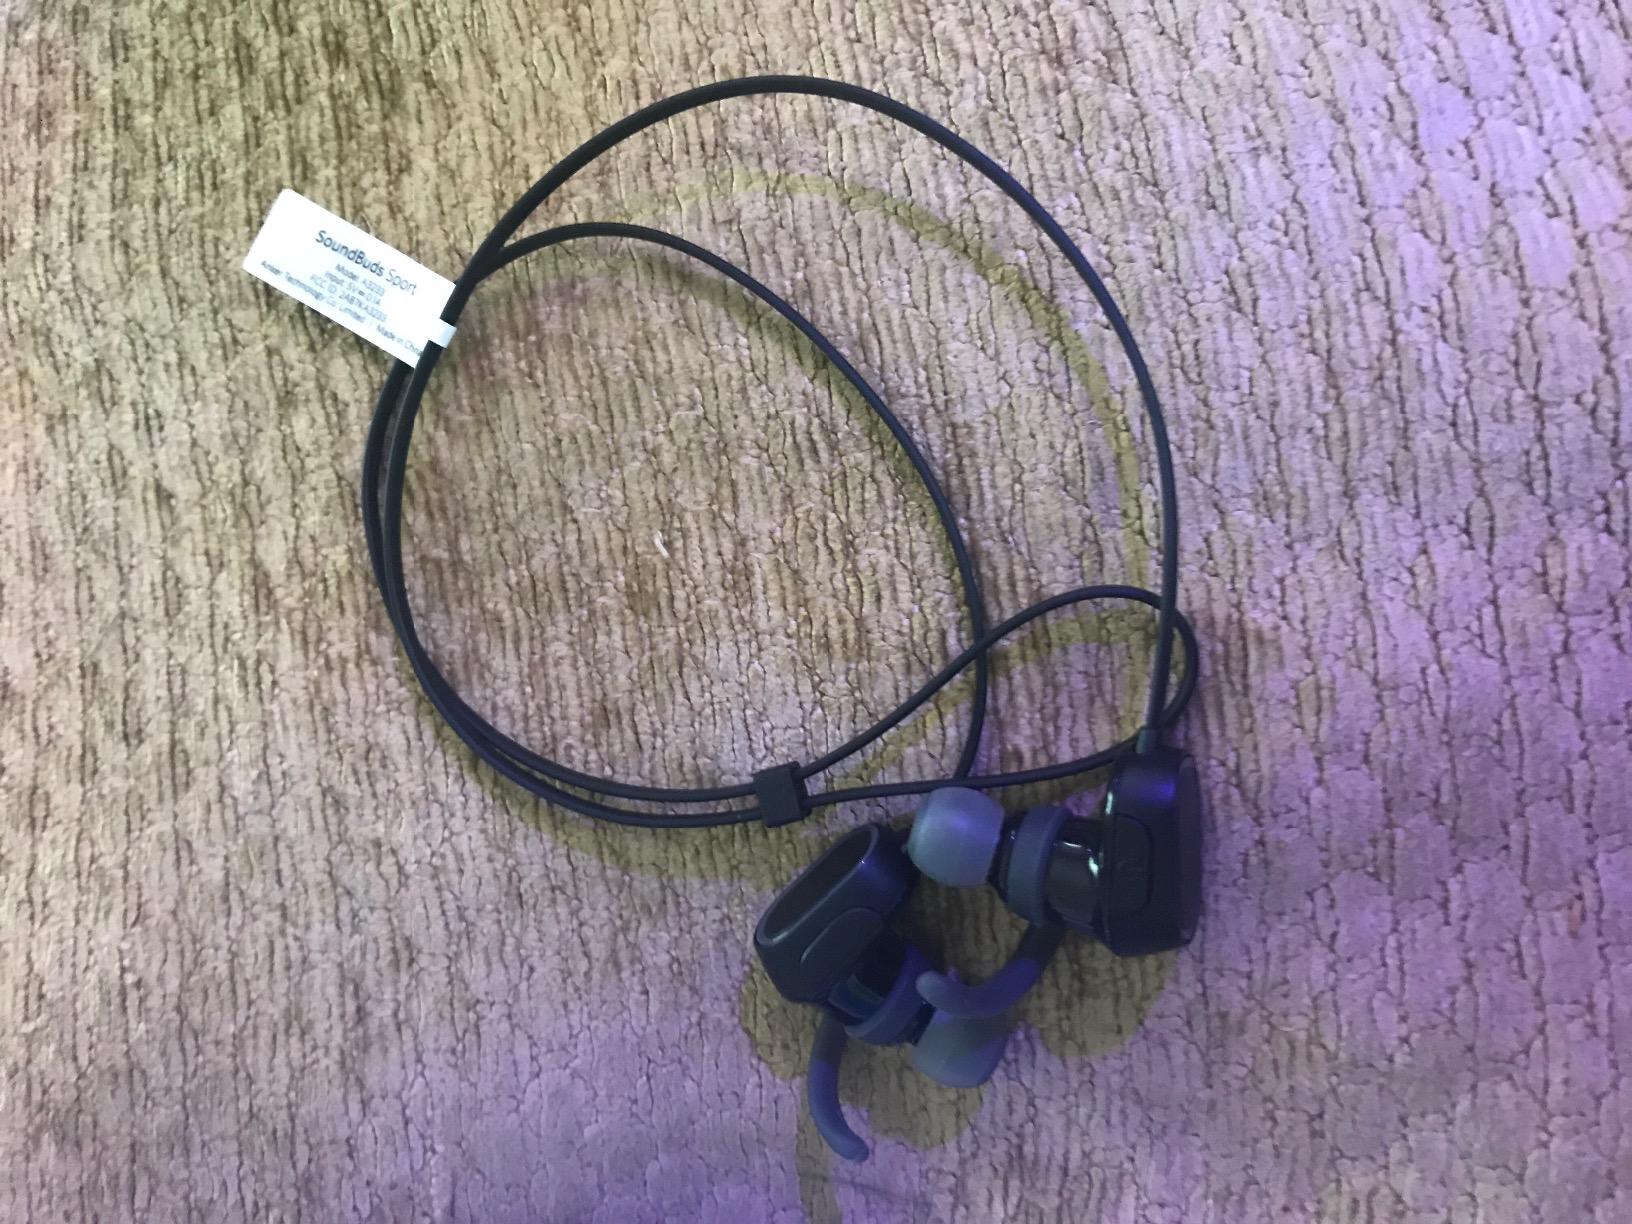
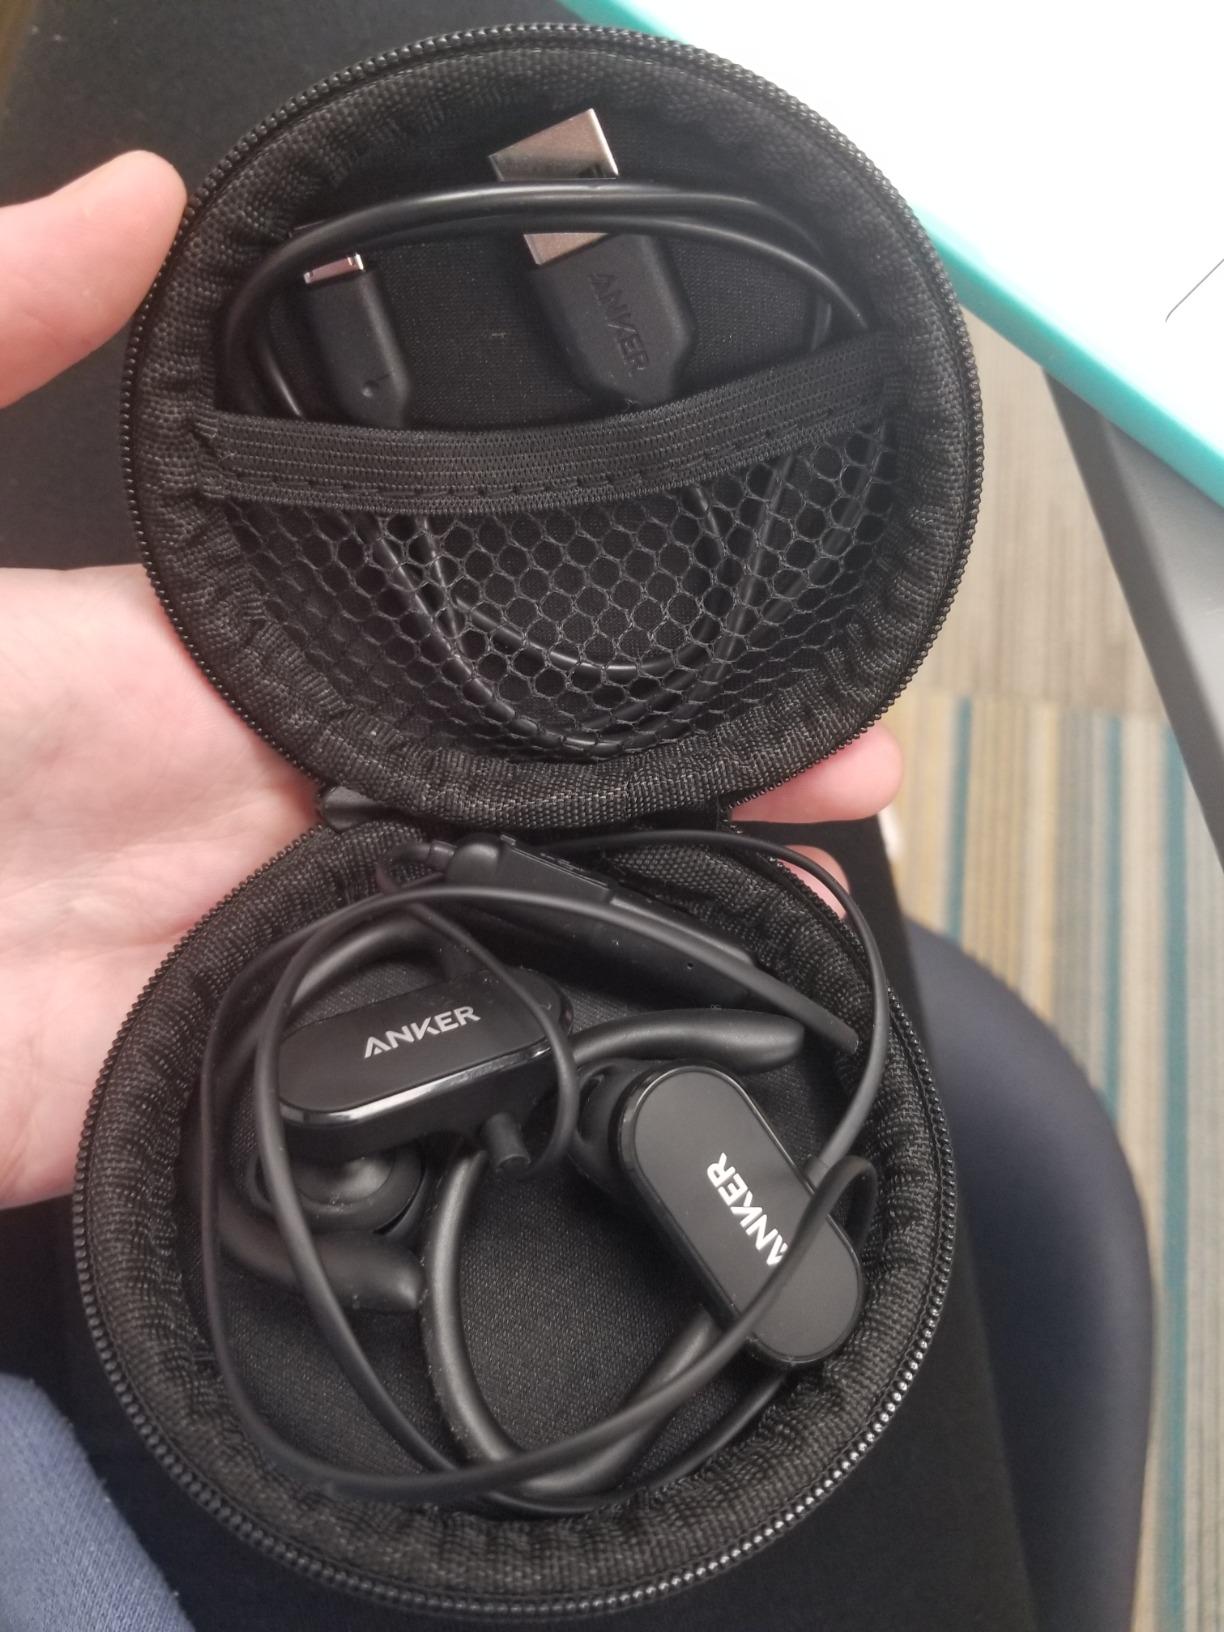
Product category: headphones
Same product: no